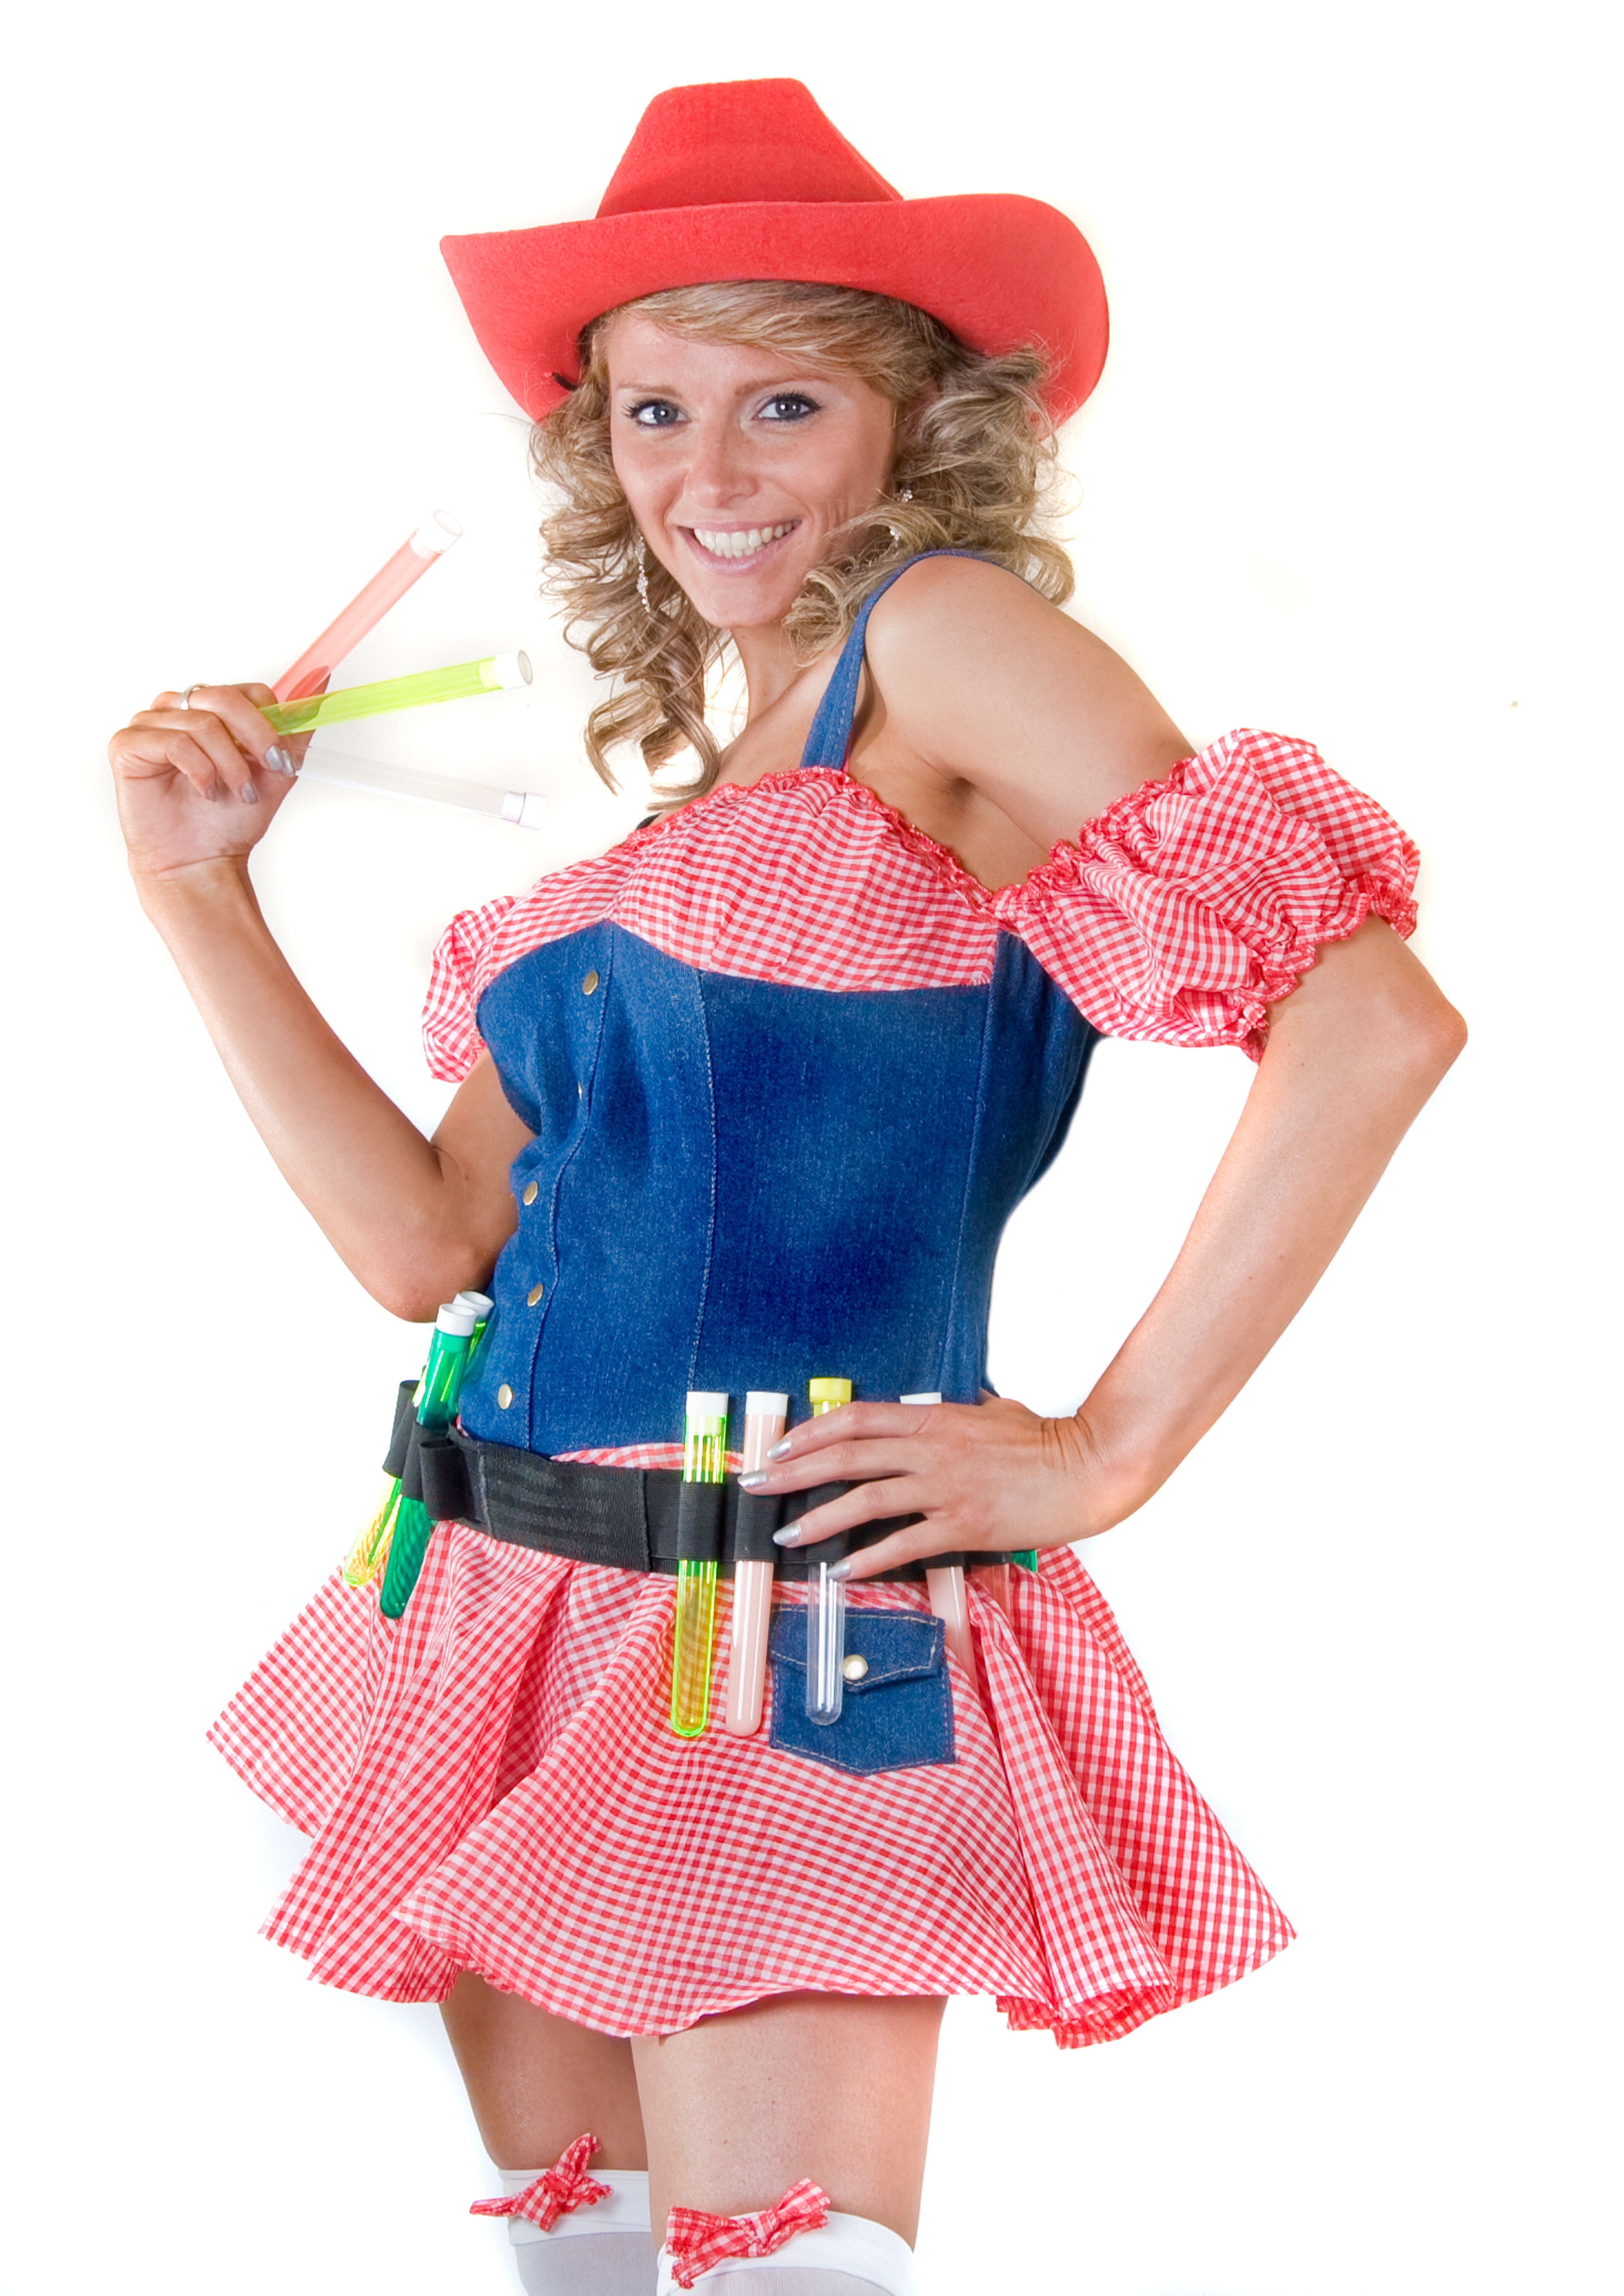
girl, play, clothing, toy, costume, party girl, cowgirl outfit